Bell UH-1 Iroquois

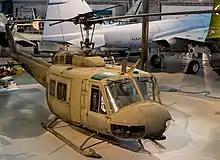
Huey on display at the Smithsonian, Washington, D.C.

The Philippine Air Force (PAF) has a long history of acquiring United States Air Force assets, including the Bell UH-1.On 29 March 1969 the PAF received the first UH-1 Hueys and a unit was reorganized into the 205th Tactical Helicopter Wing. The Huey platforms were brand-new equipped with the latest avionics and pilots were provided ballistics helmets. The first four helicopters with tail numbers 290, 291, 292 and 293 came straight out of the factory, the US Army having started commissioning initials productions only two years before.